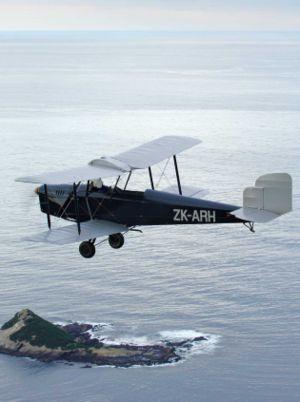
Le Spartan Three Seater est un avion britannique trois places biplan construit au début des années 1930 par Spartan Aircraft Limited.